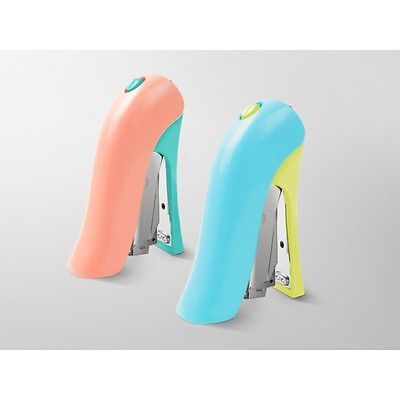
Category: stapler